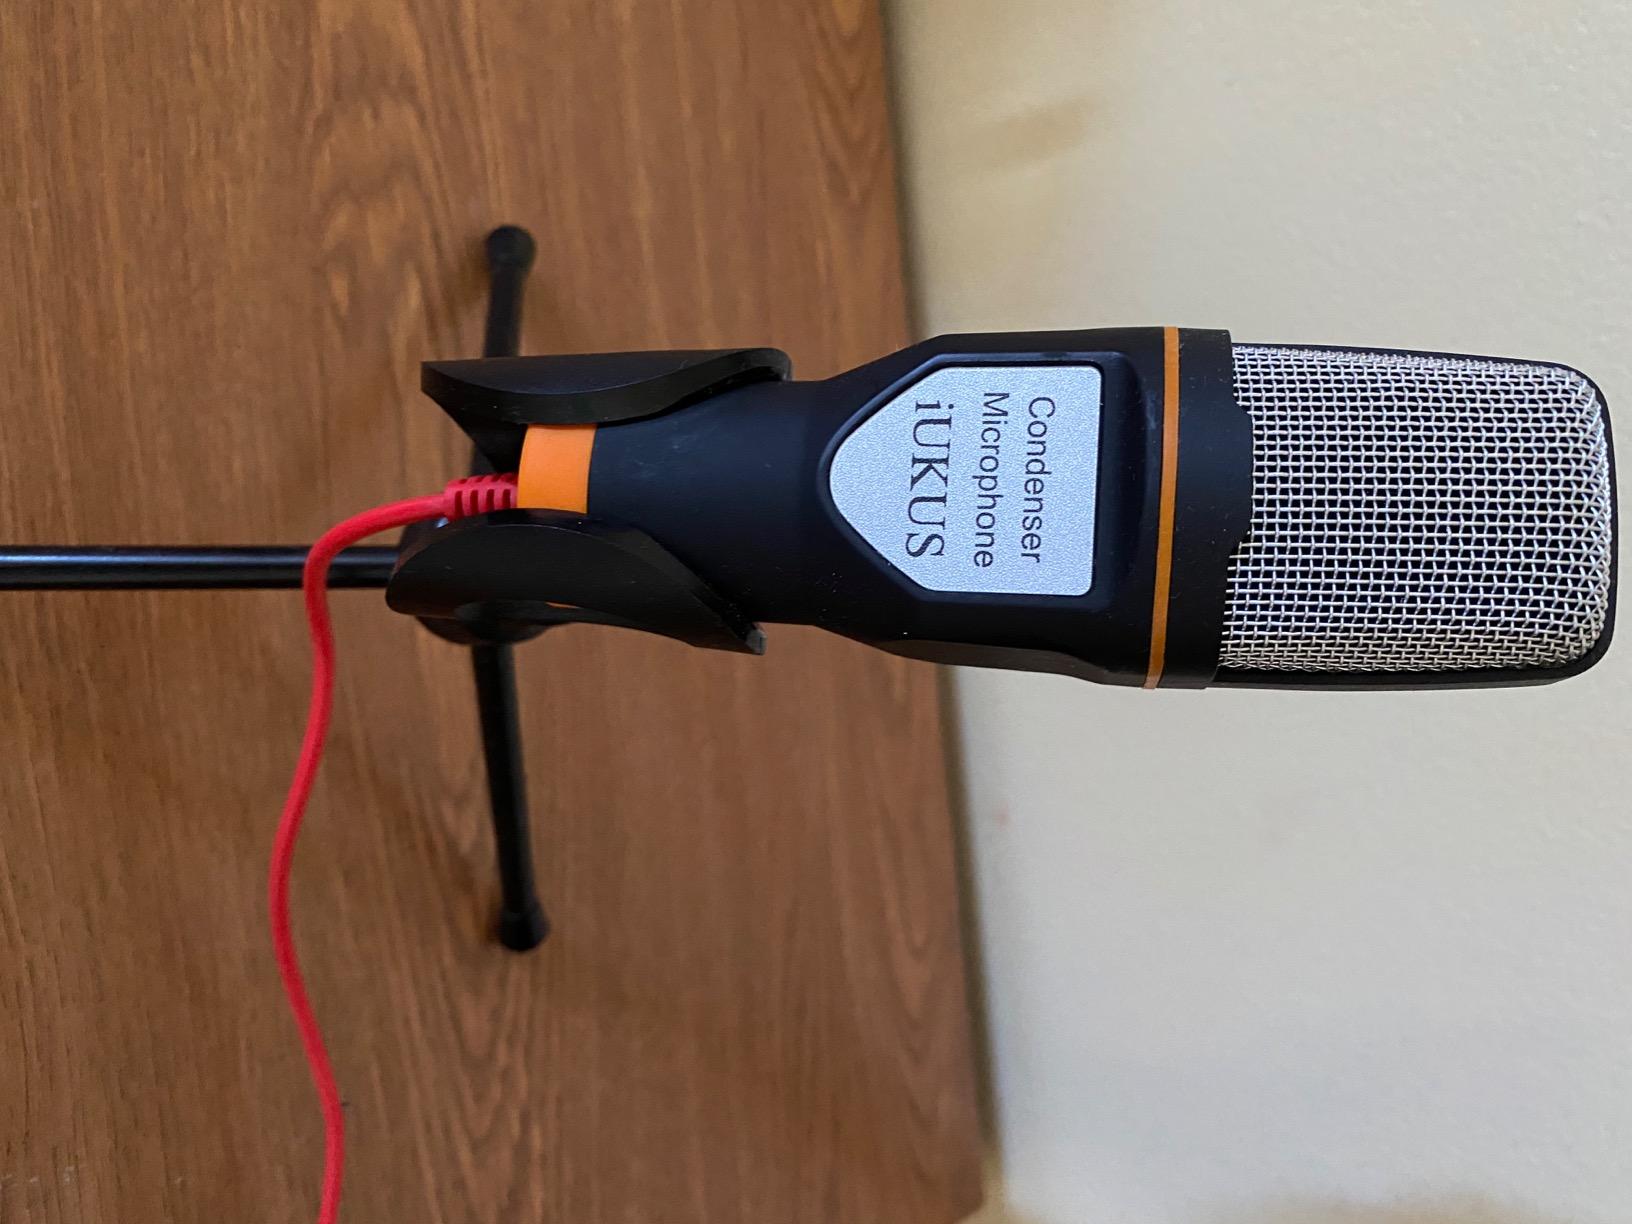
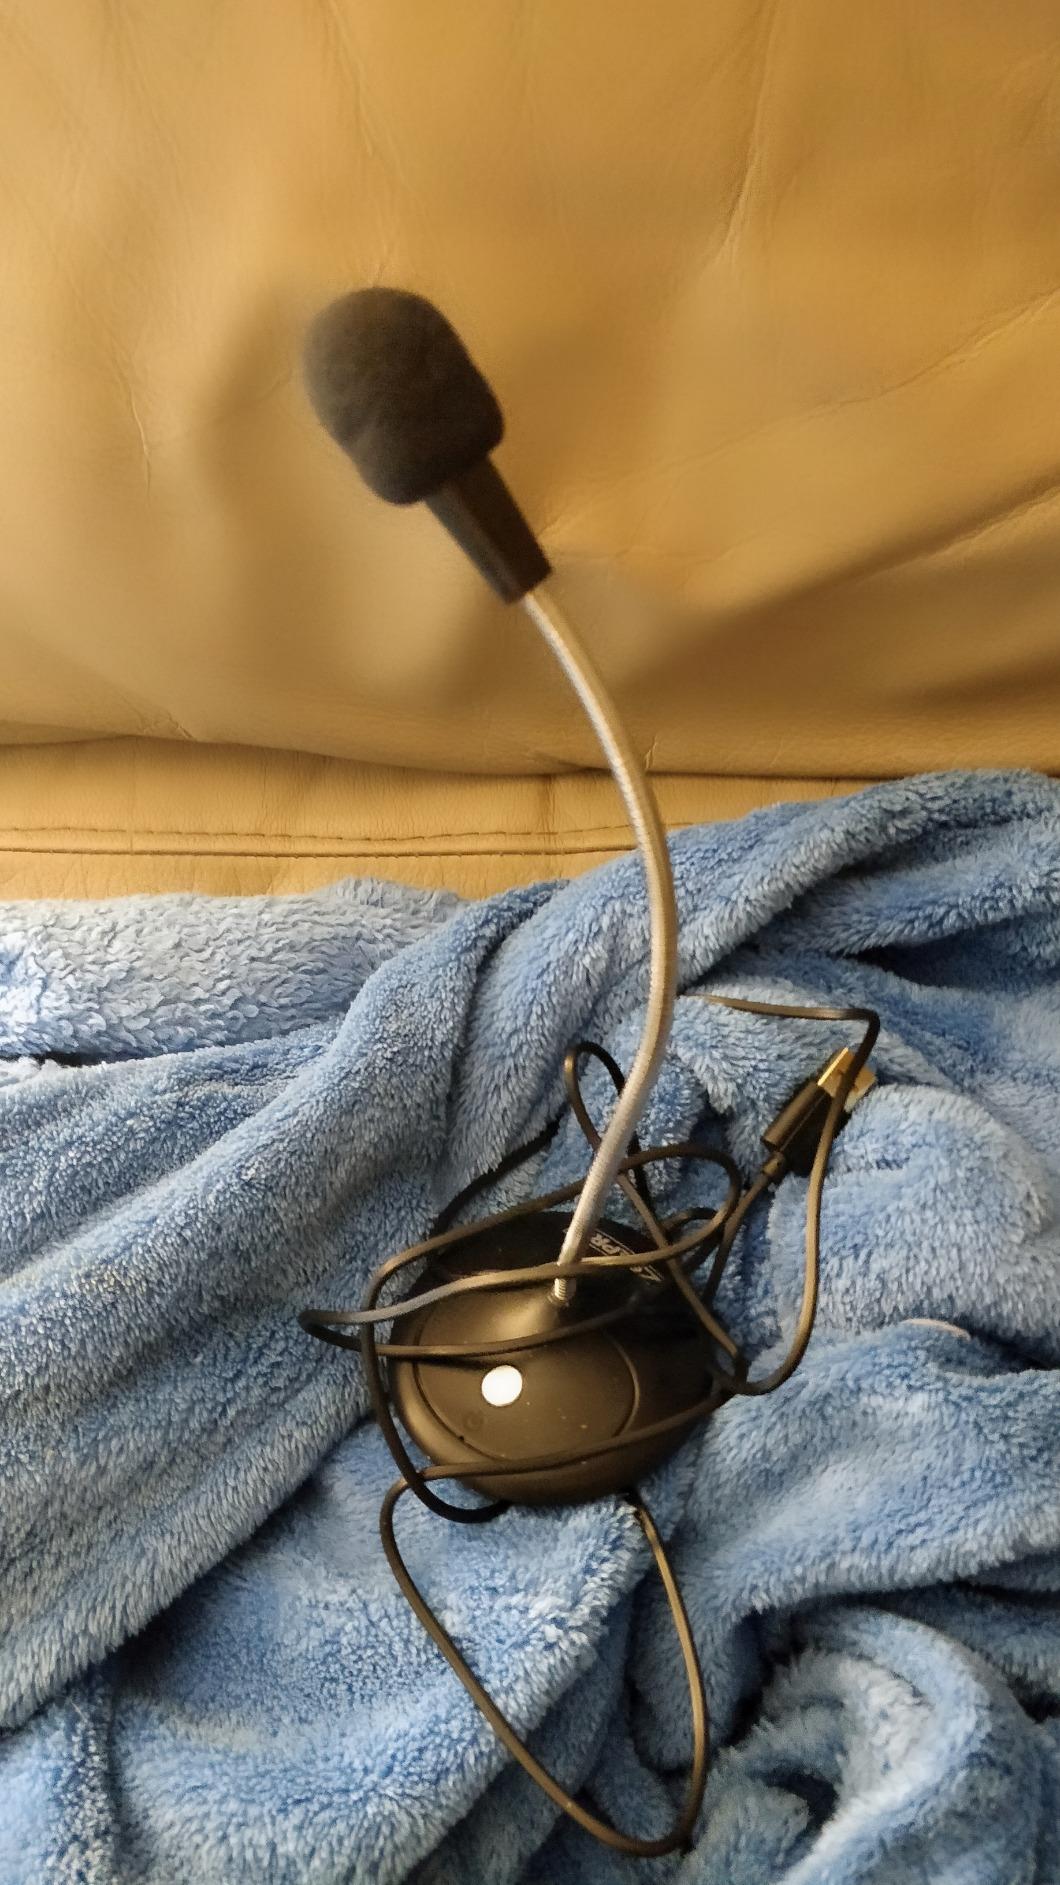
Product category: microphone
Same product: no